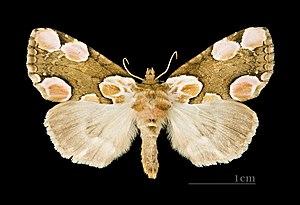
Le genre Thyatira regroupe des lépidoptères de la famille des Drepanidae et de la sous-famille des Thyatirinae.
La sous-famille des Thyatirinae regroupe des insectes lépidoptères de la famille des Drepanidae.